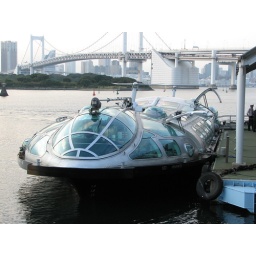
This river tour boat was designed by Leiji Matsumoto, of Star Blazer fame